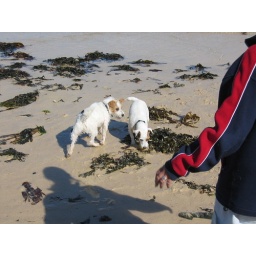
Dogs on the beach but sadly Cornwall doesn't open many beaches to dogs in the summer.